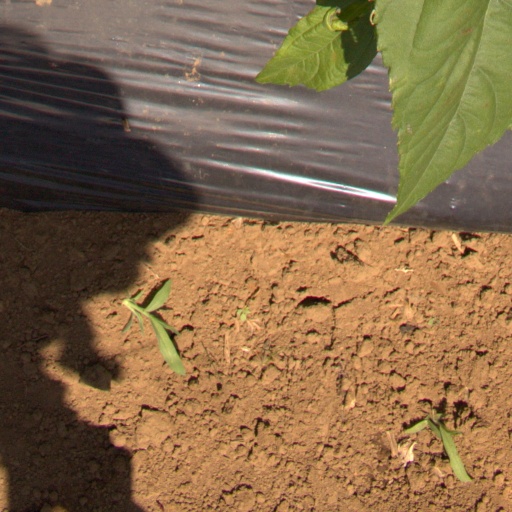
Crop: Jerusalem artichoke